Brakeman's cabin

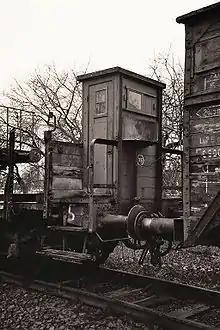
Brakeman's cabin on a German goods wagon built around 1920

A brakeman's cabin (also brakeman's cab) or brakeman's caboose (US) (German: Bremserhaus) was a small one-man compartment at one end of a railway wagon to provide shelter for the brakeman from the weather and in which equipment for manually operating the wagon brake was located. They were built in the days before continuous braking was available and the locomotive brake needed to be augmented by brakemen applying the wagon brakes individually.